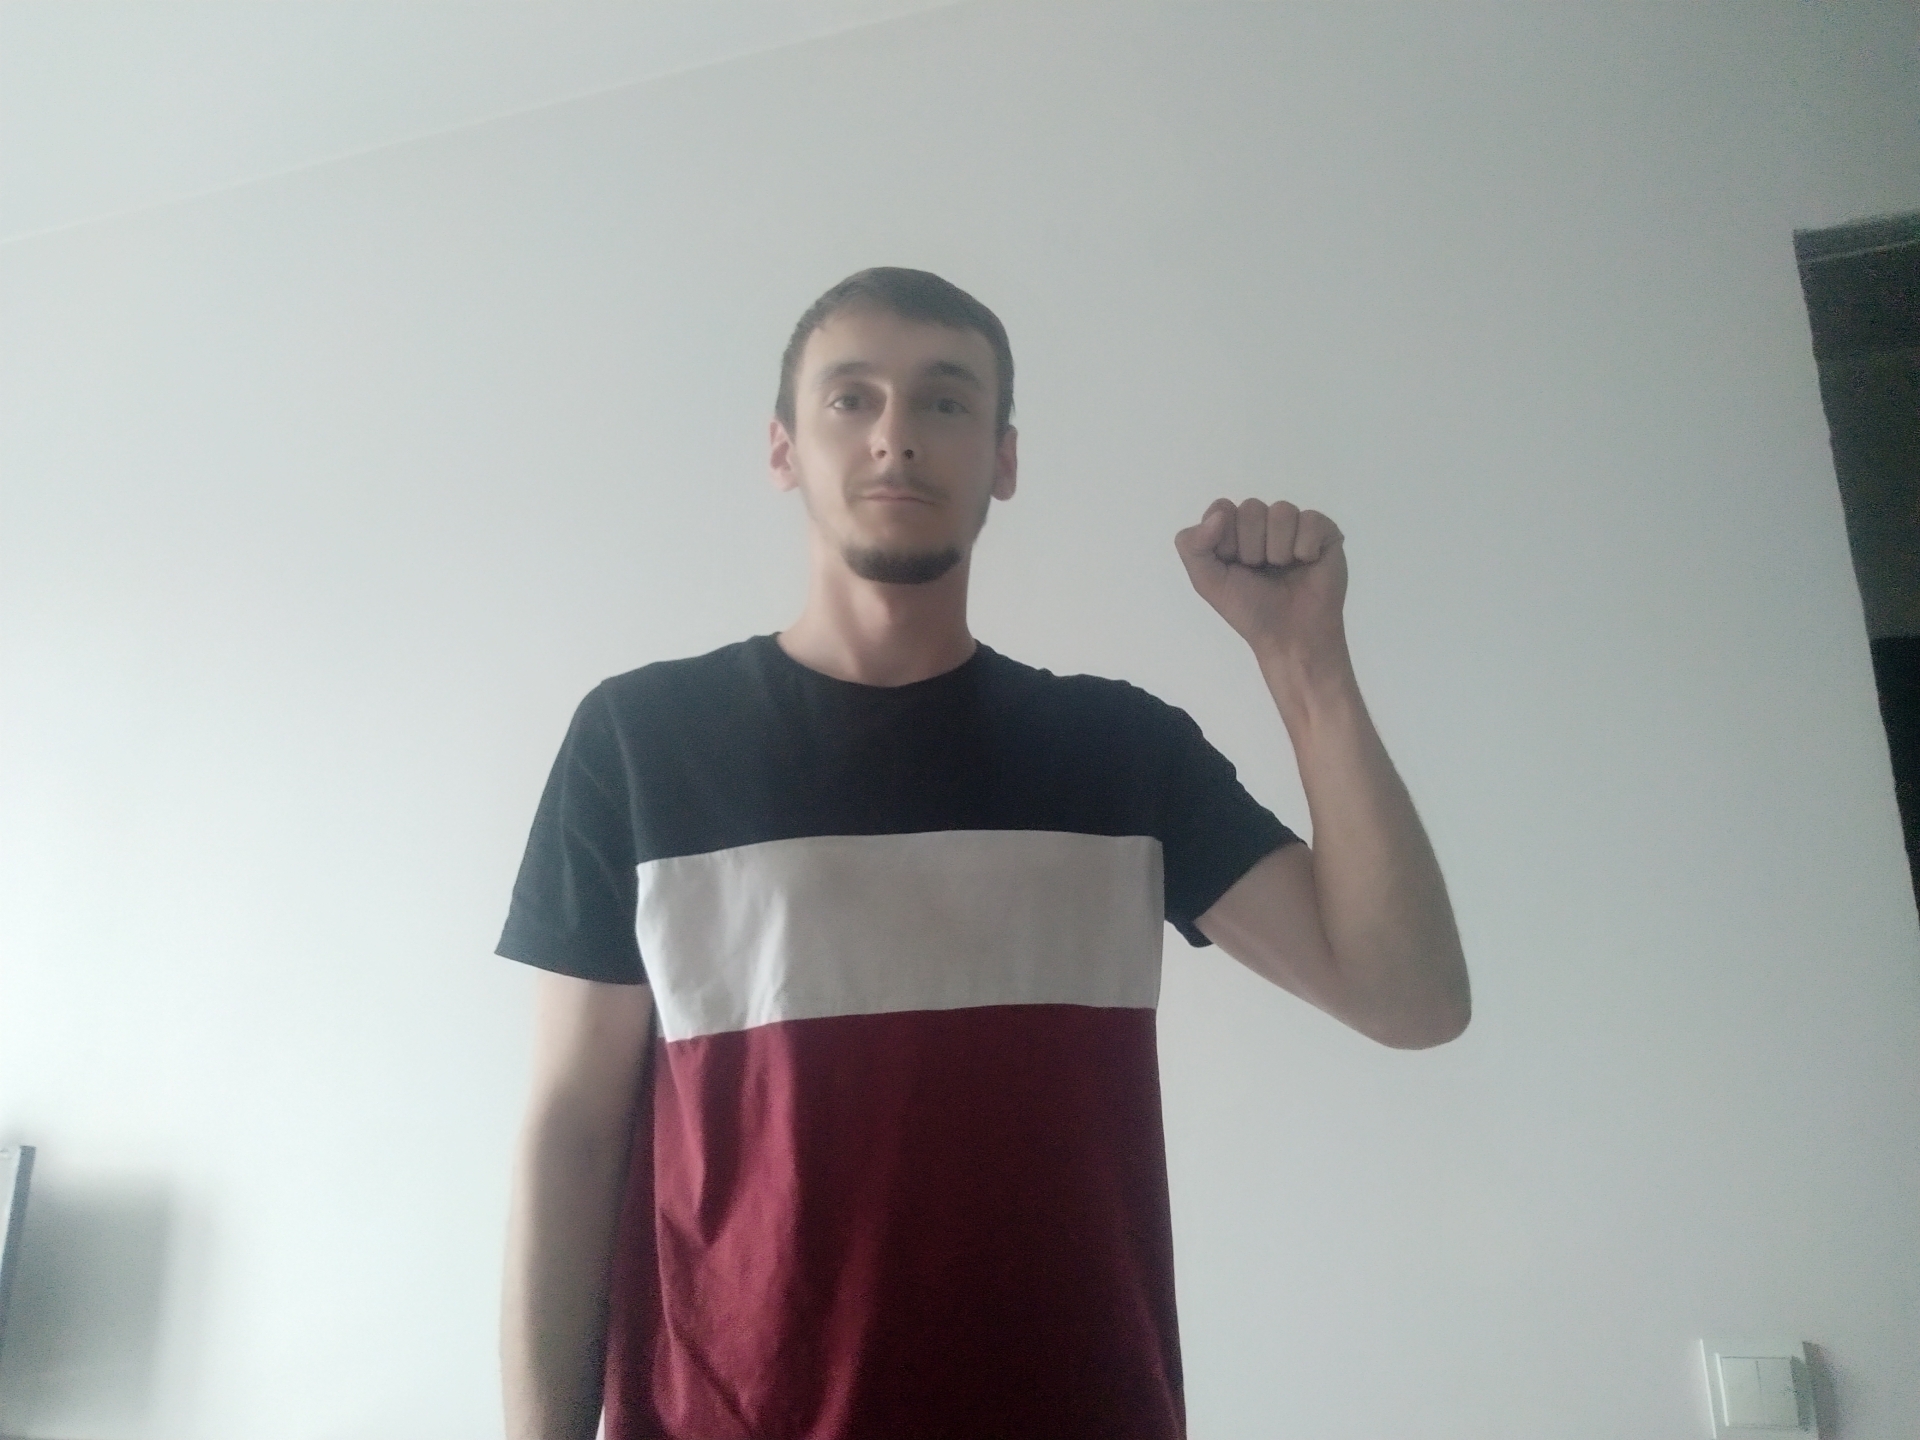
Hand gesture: fist